Carly Simon

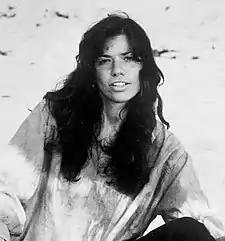
Simon in 1972

Carly Elisabeth Simon (born June 25, 1943) is an American musician, singer, songwriter, and author. She rose to fame in the 1970s with a string of hit records; her 13 top 40 U.S. hits include "Anticipation" (No. 13), "The Right Thing to Do" (No. 17), "Haven't Got Time for the Pain" (No. 14), "You Belong to Me" (No. 6), "Coming Around Again" (No. 18), and her four gold-certified singles "You're So Vain" (No. 1), "Mockingbird" (No. 5, a duet with James Taylor), "Nobody Does It Better" (No. 2) from the 1977 James Bond film "The Spy Who Loved Me", and "Jesse" (No. 11). She has authored two memoirs and five children's books.